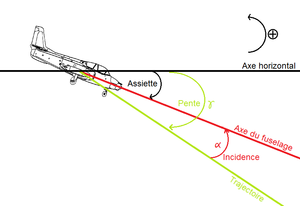
Schéma définissant assiette, incidence et pente.
La finesse est une caractéristique aérodynamique définie comme le rapport entre la portance et la traînée.